Leffe

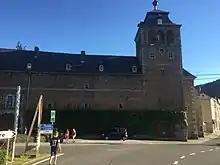
The Notre-Dame de Leffe abbey in Dinant, the original building from the Leffe beer logo

The abbey has been damaged by both natural and human circumstances over the years: the Meuse river flooded the brewery in 1460, and six years later a fire damaged the abbey, but by the 17th century it prospered. The brewery was confiscated by the state in 1796, and in 1809, after making beer only in limited quantities, it was closed. The old kettles were melted down for the weapons industry during World War 1.